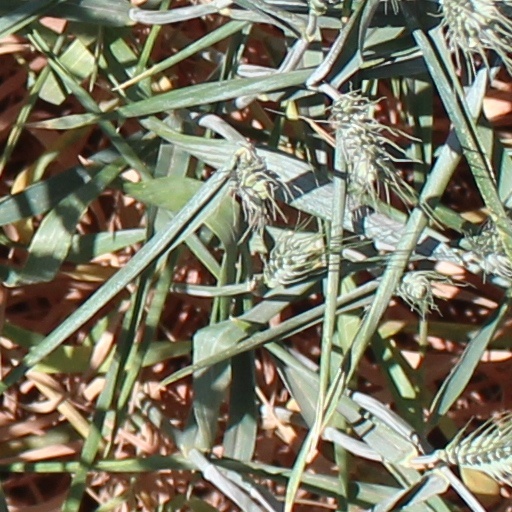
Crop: wheat